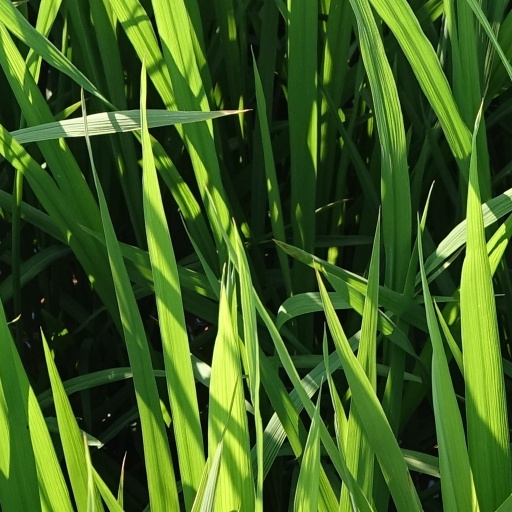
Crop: rice